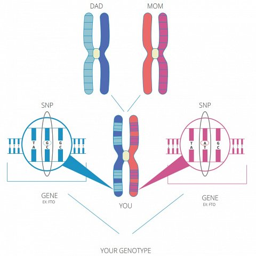
a diagram from the section .